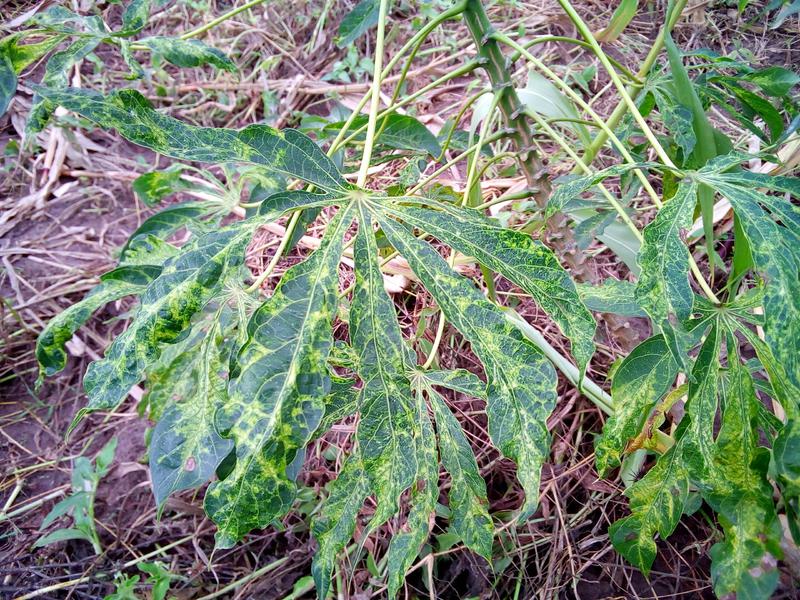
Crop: cassava
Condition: mosaic_disease